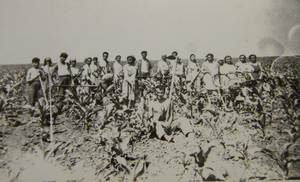
Binage du maïs en 1960 à la coopérative agricole de production de Vintilești, commune de Bordei Verde dans le județ de Brăila en Roumanie. Română: La prășit porumb - CAP Vintilesti, comuna Bordei Verde, județul Brăila, România, 1960.